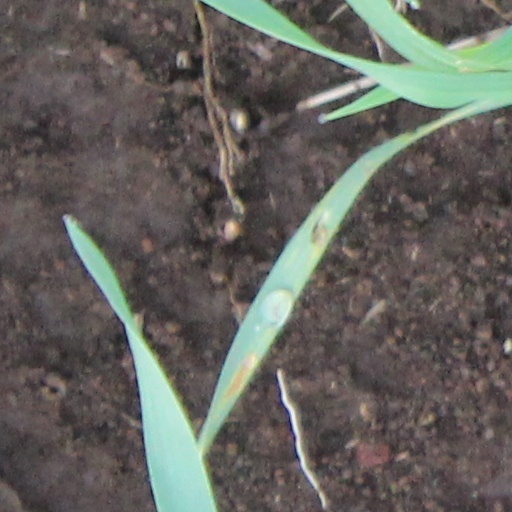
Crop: wheat